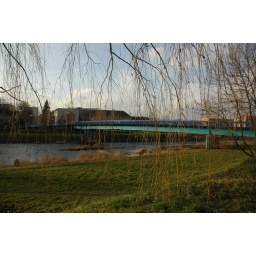
I used to cross this bridge every day at 6 in the morning. It was fun.